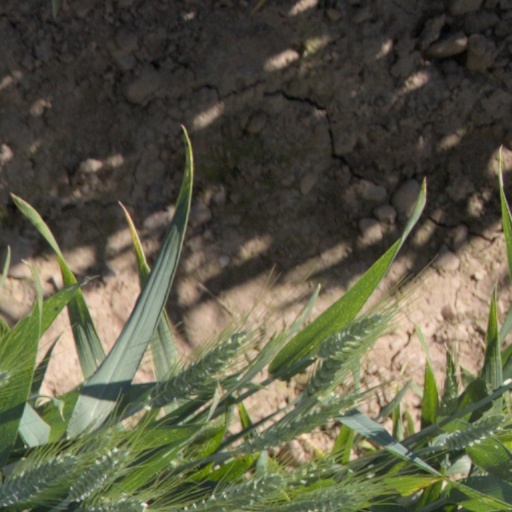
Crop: wheat